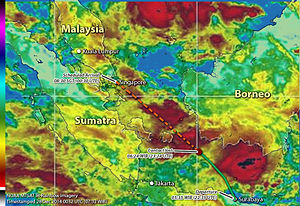
AirAsia Flight 8501
Flyets rute med position ved sidste kontakt indtegnet på et vejrkort for tidspunktet for forsvindingen
AirAsia Indonesia flight QZ 8501, et Airbus A320-fly bygget i 2008, forsvandt d. 28. december 2014 på ruten fra Surabaya i Indonesien til Singapore med 155 passagerer og syv besætningsmedlemmer ombord, og menes at være styrtet i den nordlige del af Javahavet ved Karimatastrædet mellem øerne Java, Sumatra og Borneo. Flyet mistede radiokontakten til flyvelederne i Jakarta kl. 0.17 lokal tid efter at have fået afslag fra trafikkontrollen om at gå op i en højere flyvehøjde på grund af uvejr. Der var tæt flytrafik i området.